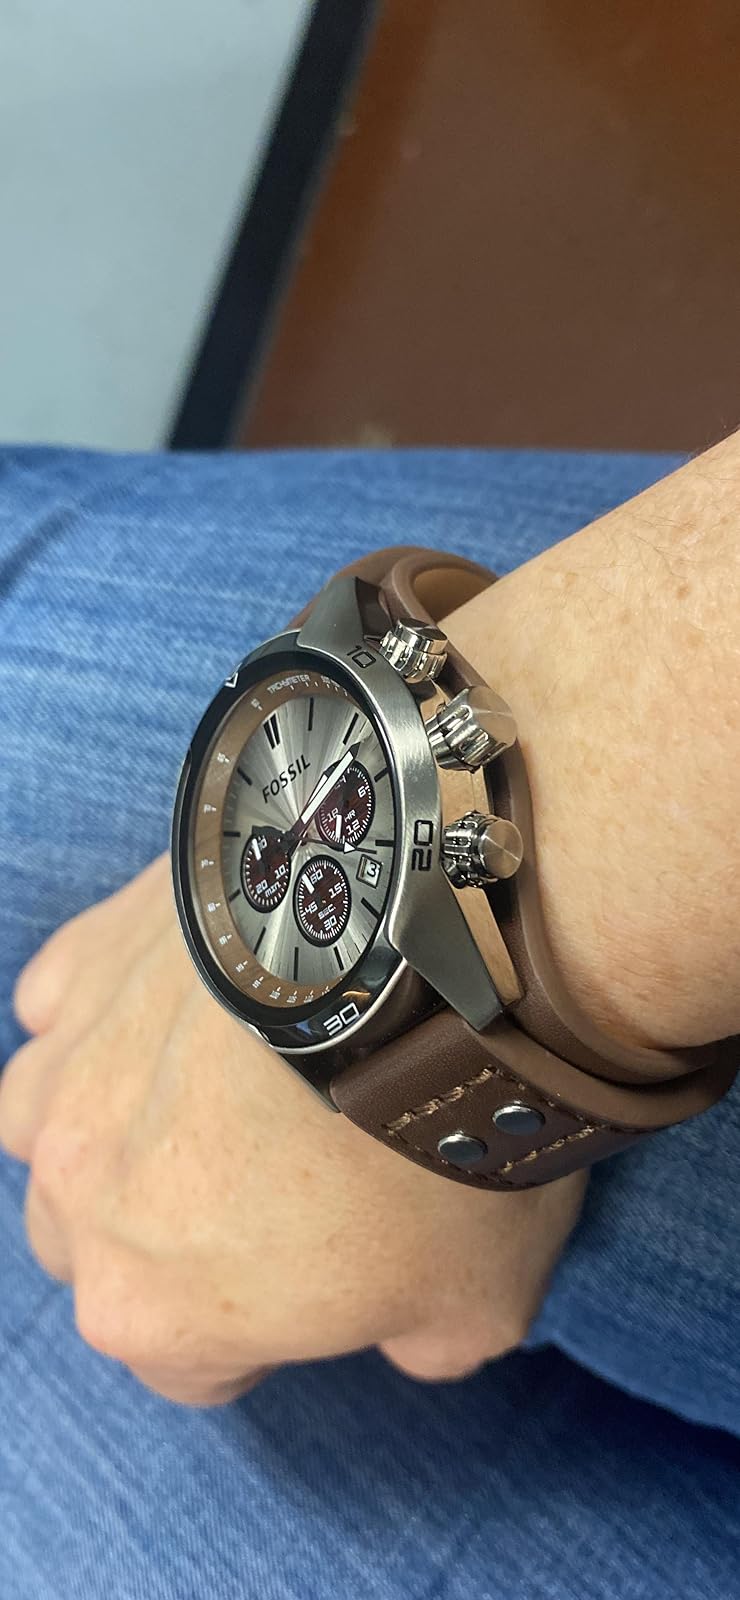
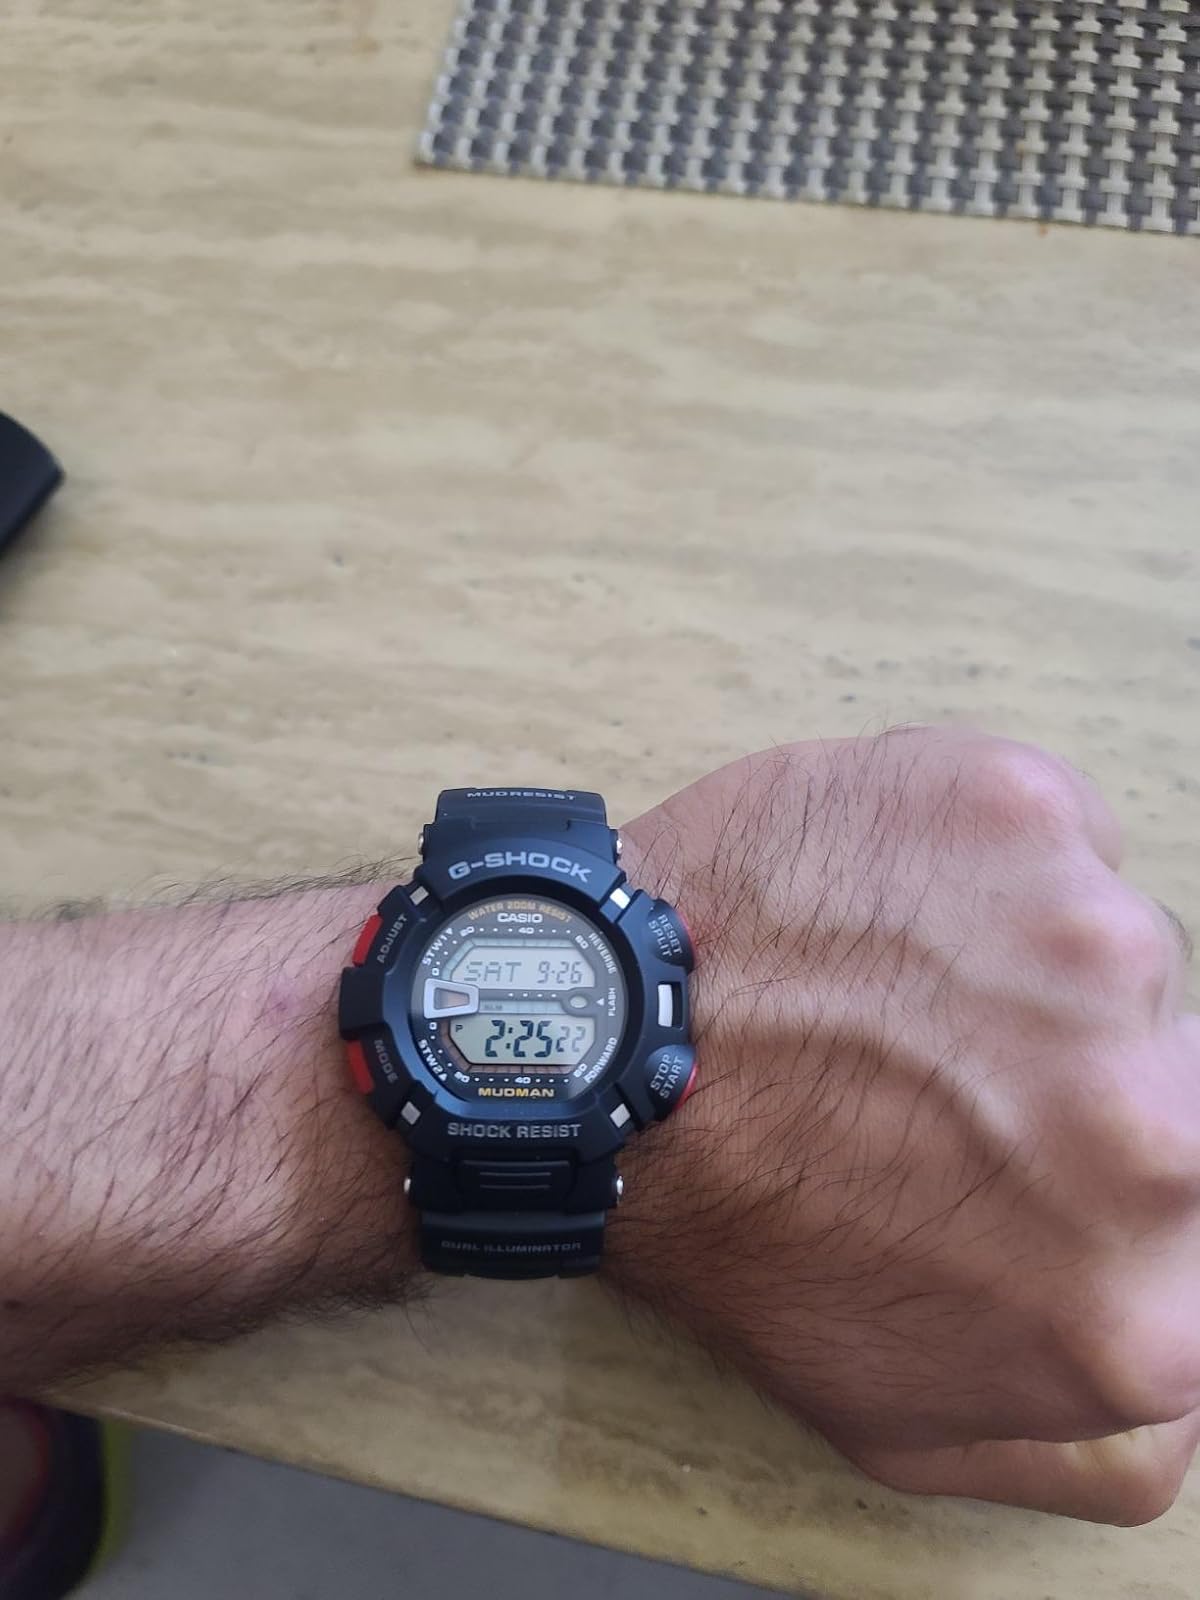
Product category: accessories_watch
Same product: no